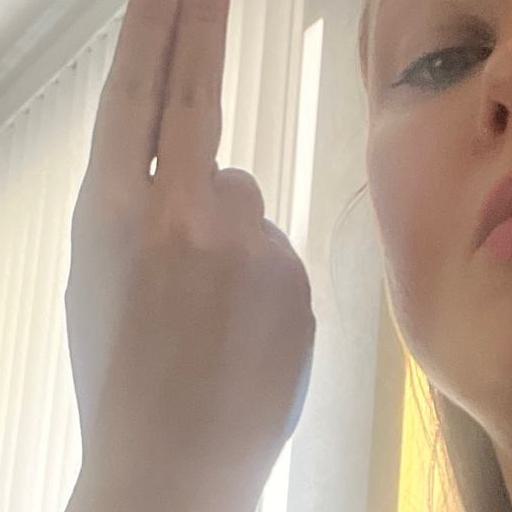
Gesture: two_up_inverted